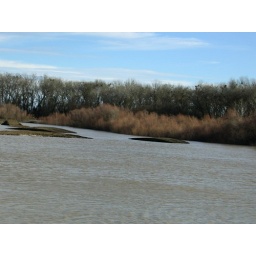
Dirt bike ramps still above the water line.